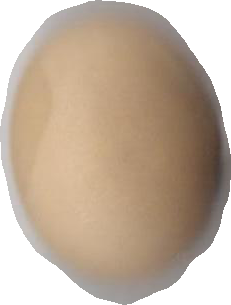
Variety: Anjasmoro